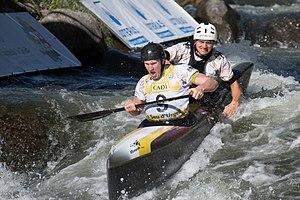
Ole Schwarz et Janosch Suelzer durant le championnat du monde 2019 de canoë de descente à La Seu d'Urgell, Espagne.